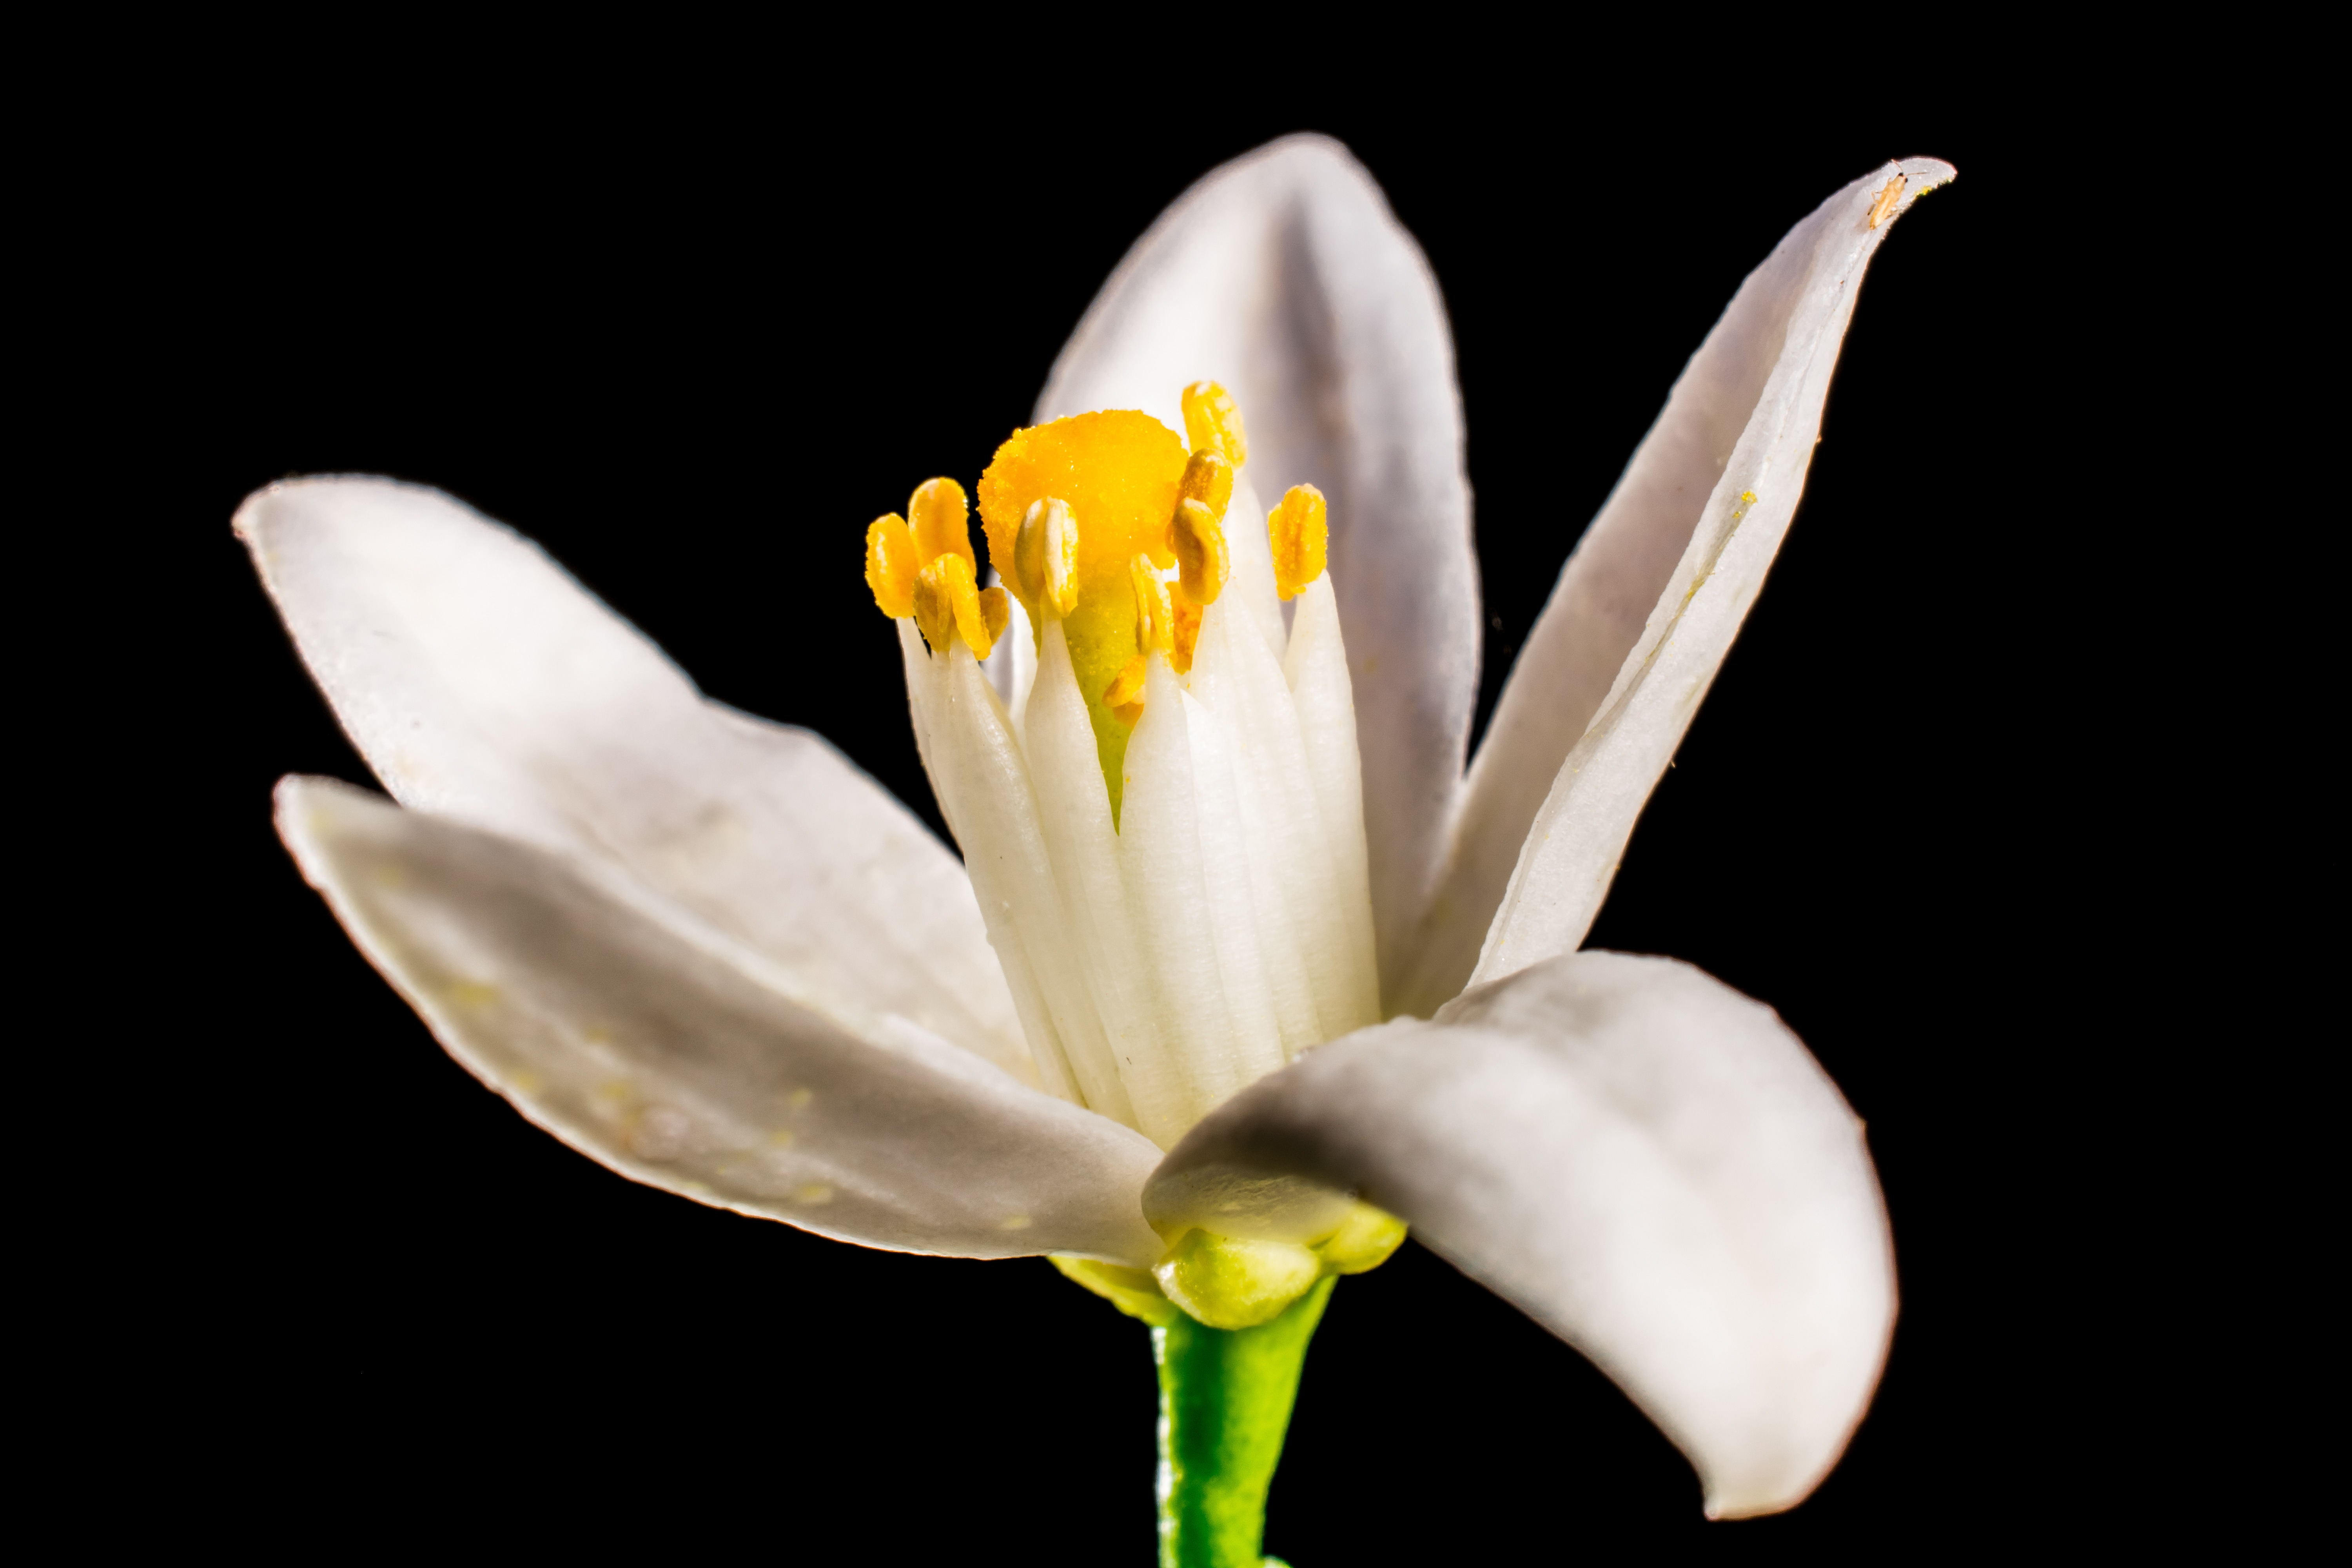
blossom, plant, white, photography, flower, petal, botany, yellow, flora, close up, lily, arum, macro photography, flowering plant, small flower, orange blossom, plant stem, land plant